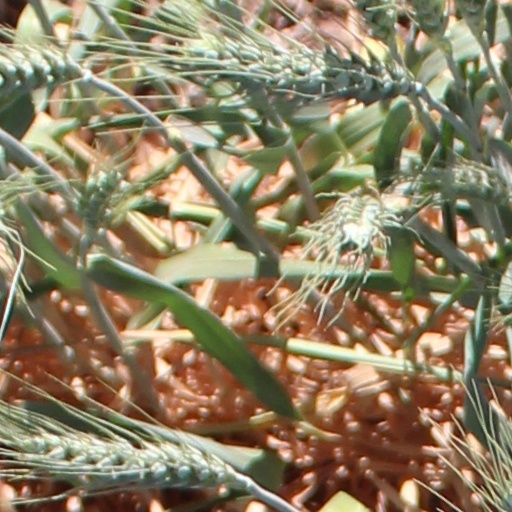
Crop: wheat